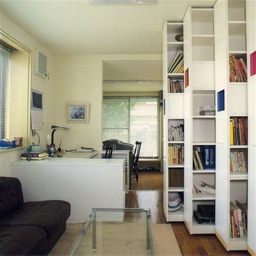
Room type: livingroom